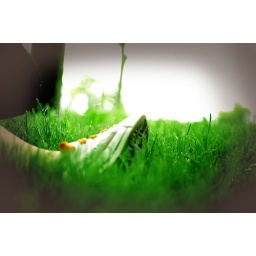
kates shoes in the grass